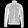
Label: Coat